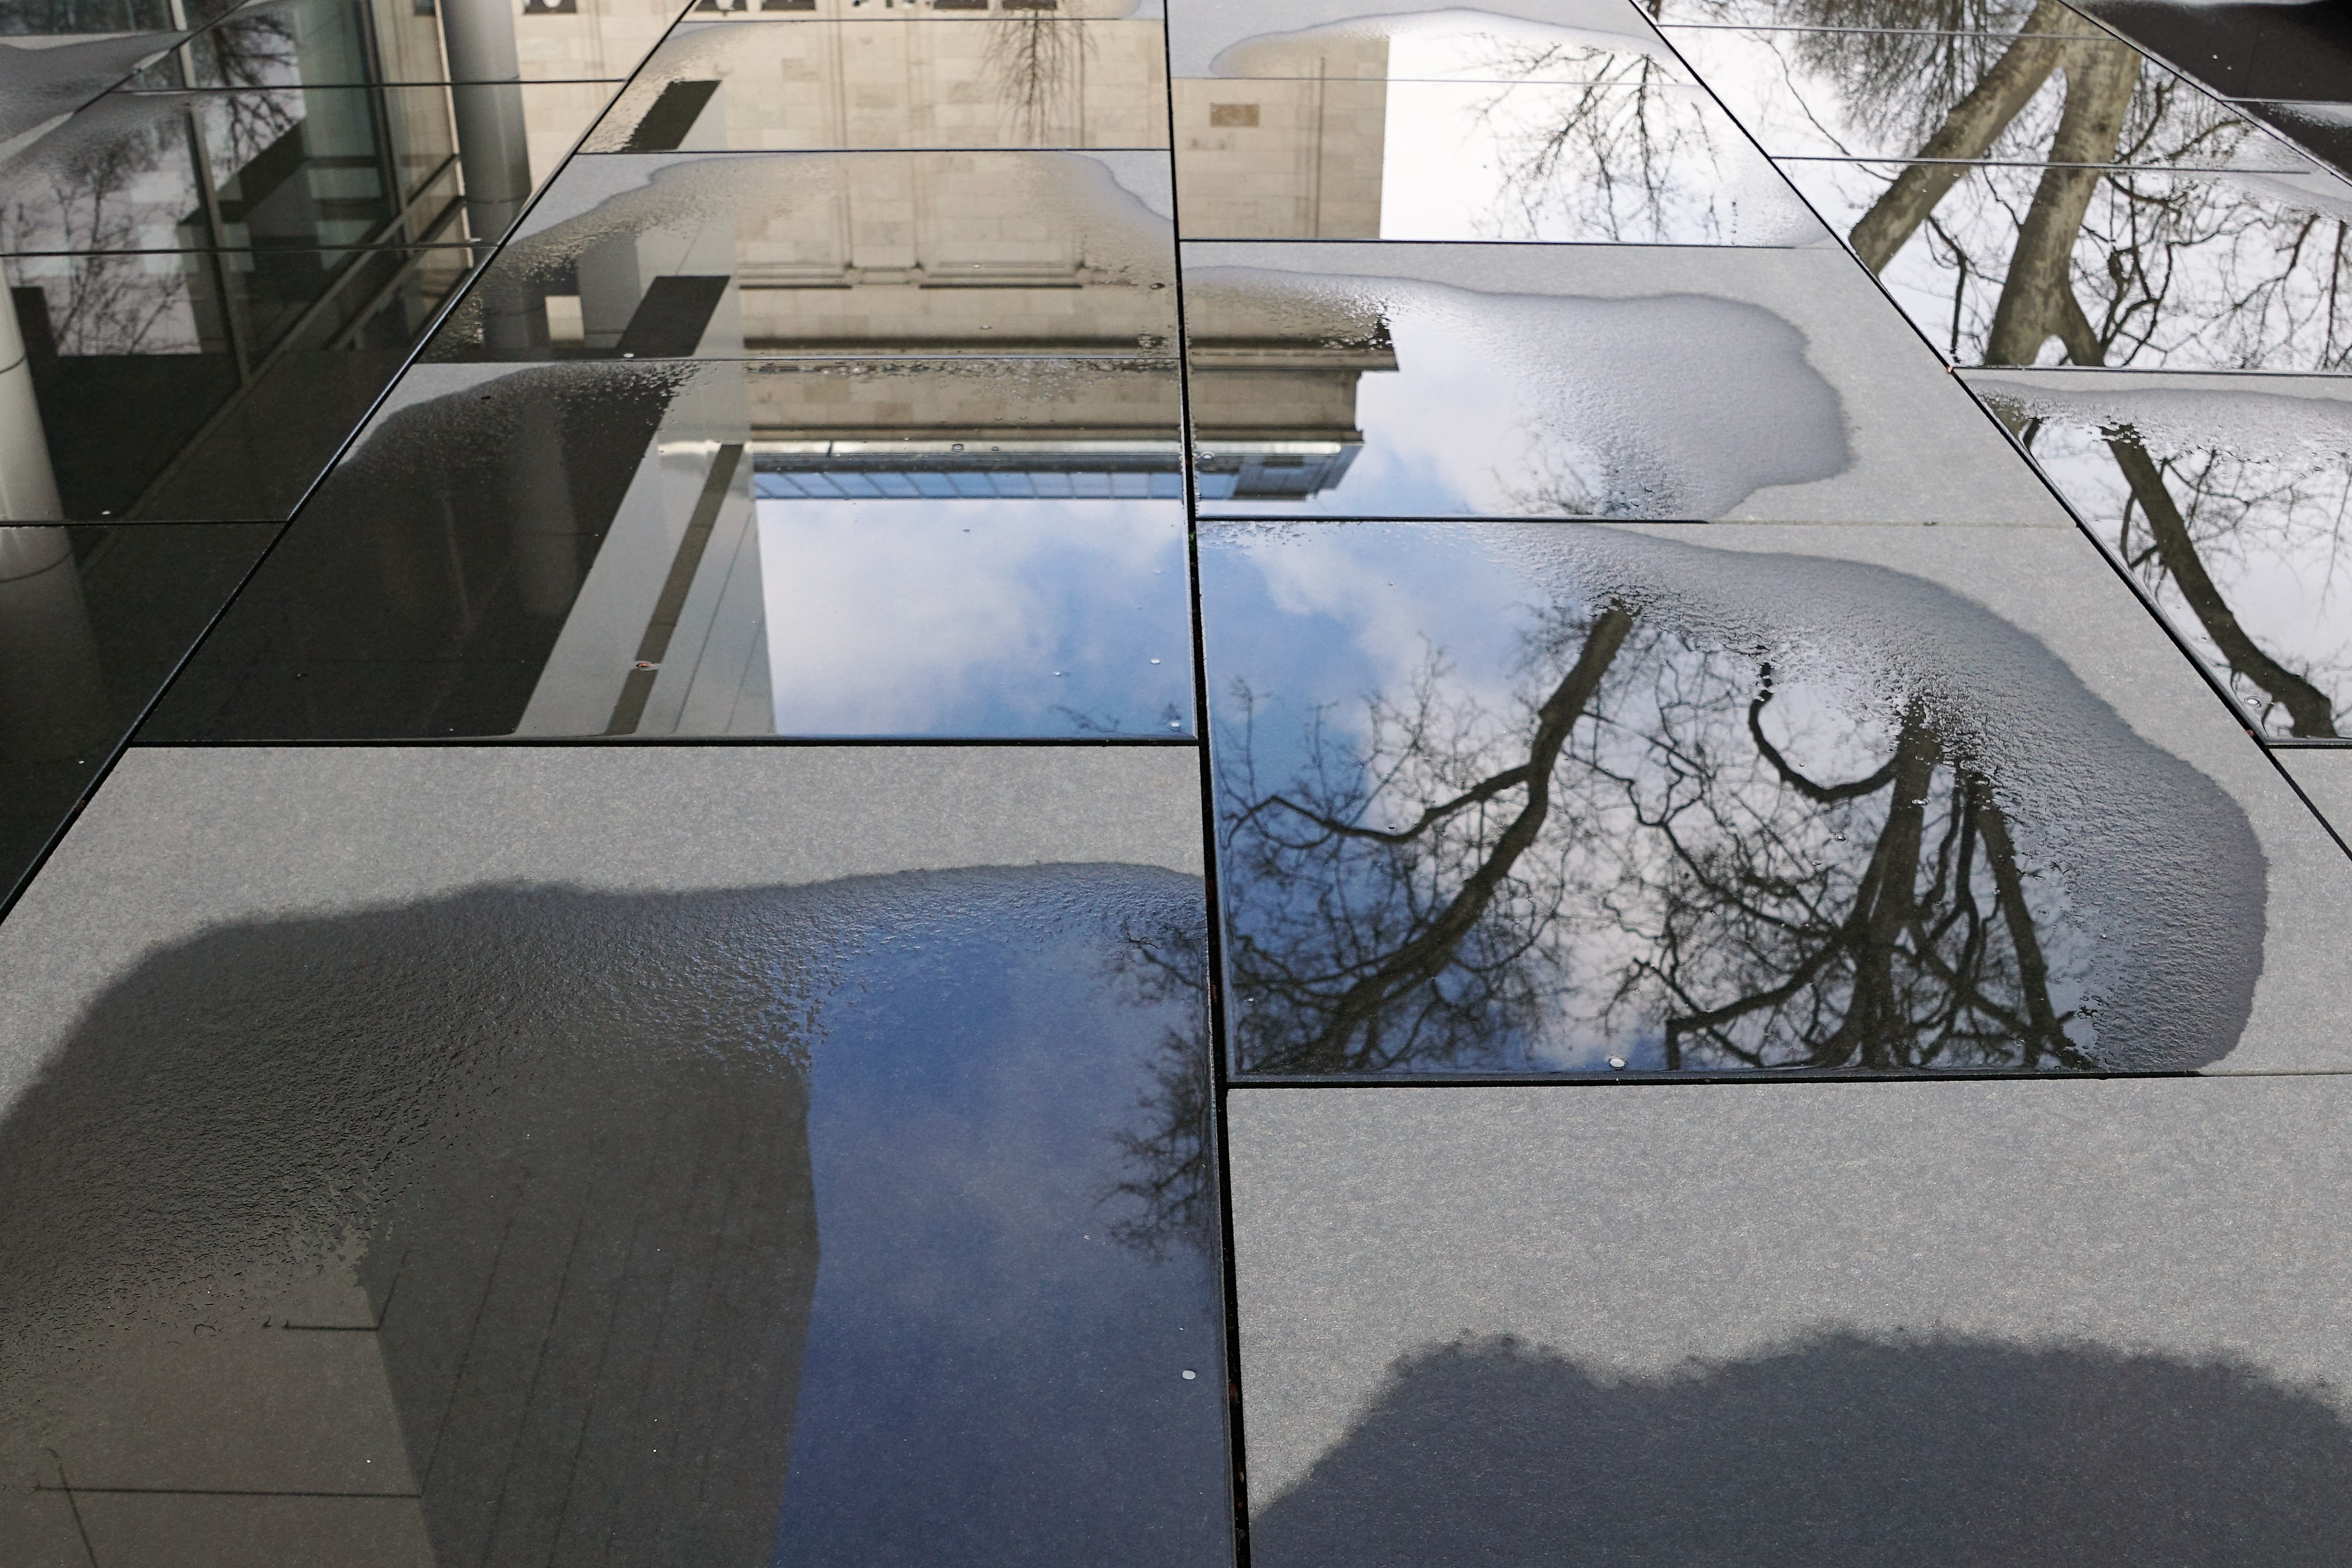
tree, water, nature, architecture, sky, boat, window, glass, spring, reflection, vehicle, museum, puddle, windshield, park, blue, material, patch, stones, art, clouds, drawing, mirror, baden baden, automotive exterior, burda